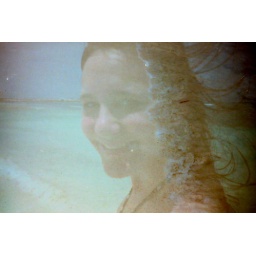
A double exposure of my sister against the water crawling up the beach in Aruba.